USS Kearsarge (CV-33)

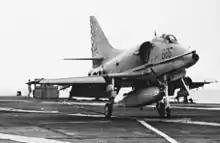
A-4G Skyhawk of the Royal Australian Navy aboard "Kearsarge" in 1969

"Kearsarge" arrived at her home port of Norfolk, Virginia, on 21 April 1946, and for the next year engaged in training operations along the East Coast and Caribbean. She cleared Norfolk on 7 June 1947 on a midshipmen training cruise to the United Kingdom.